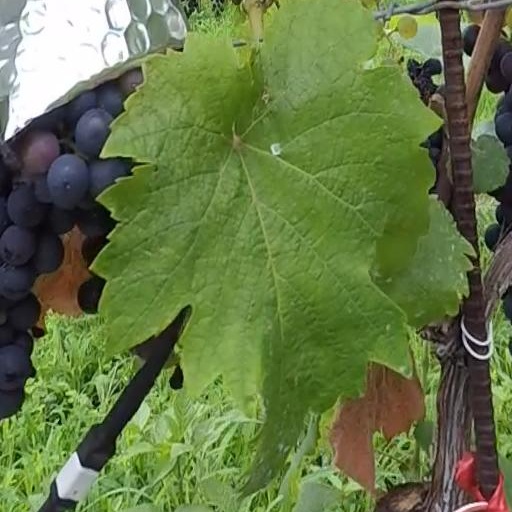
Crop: grape